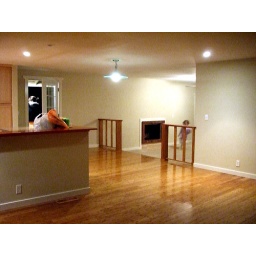
From front door, looking in - kitchen counter, door to back yard, living room/dining area, den/family room.